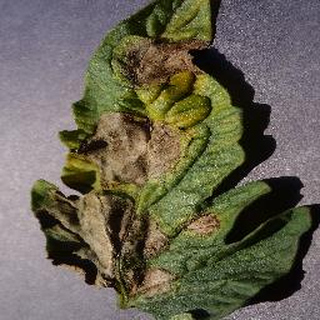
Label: tomato_late_blight